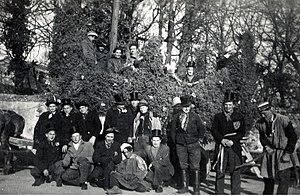
photographie
Esmans est une commune française située dans le département de Seine-et-Marne en région Île-de-France.